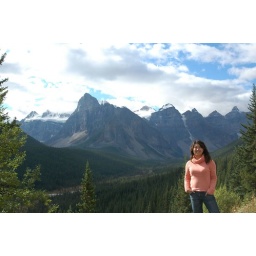
The trees were so dense in the Rockies that the forest looked like tall grass!